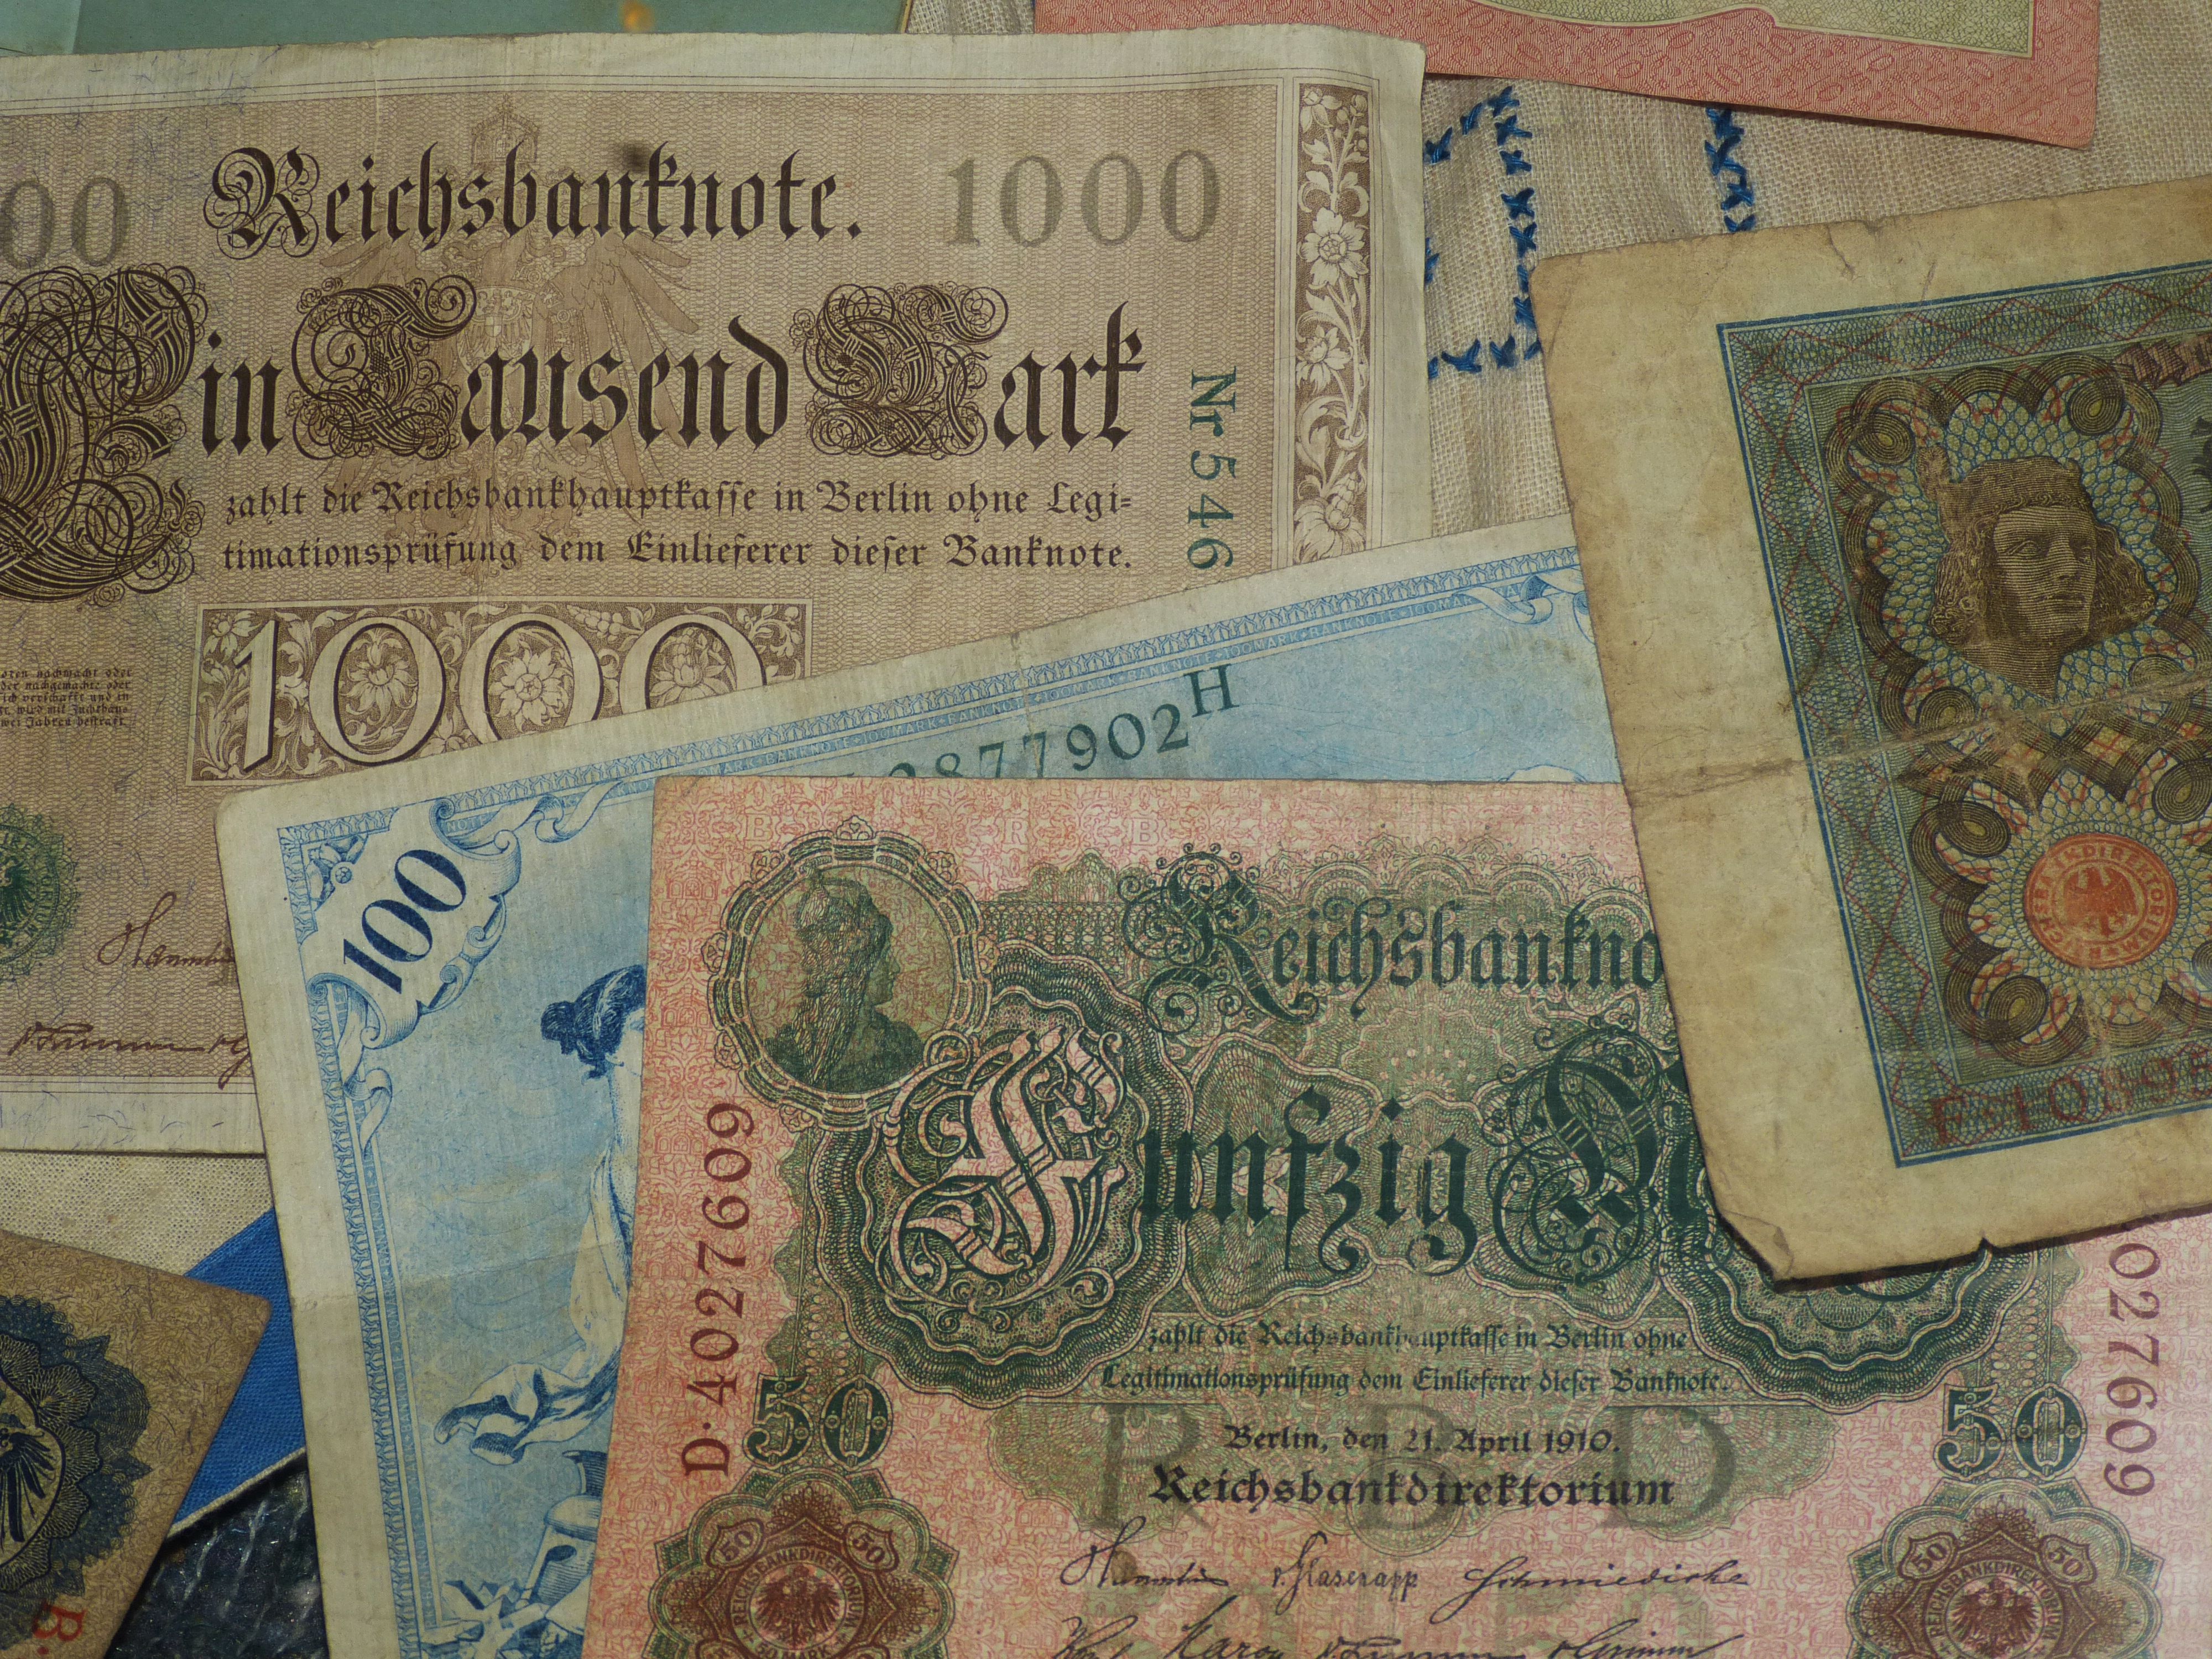
money, paper, material, cash, currency, germany, historically, seem, finance, banknote, pay, bills, dollar bill, paper money, inflation, financial crisis